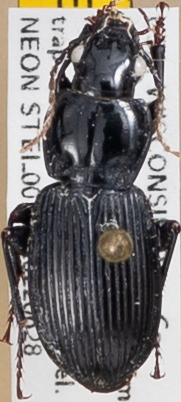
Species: Pterostichus novus
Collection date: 2022-06-28
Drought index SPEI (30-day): -1.498
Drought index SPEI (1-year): -0.086
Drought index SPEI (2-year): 0.03